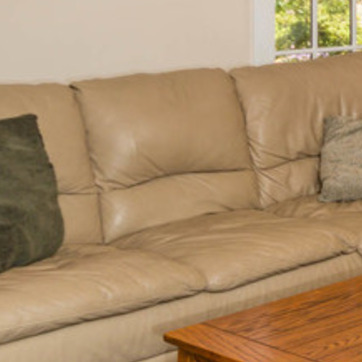
Material: leather